Maurer AG

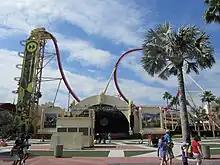
The non-inverting loop element of Hollywood Rip Ride Rockit at Universal Studios Florida, a music X-Car.

In 1993, Maurer took over the amusement ride division of a fellow German firm, BHS. BHS constructed four Schwarzkopf-designed roller coasters, working with Sansei Yusoki and Zierer in the process. Maurer's first ride was a custom looping roller coaster called Venus GP that opened at Space World in 1996. Since then they have produced almost 50 roller coasters including spinning, launched, racing and wild mouse roller coasters.